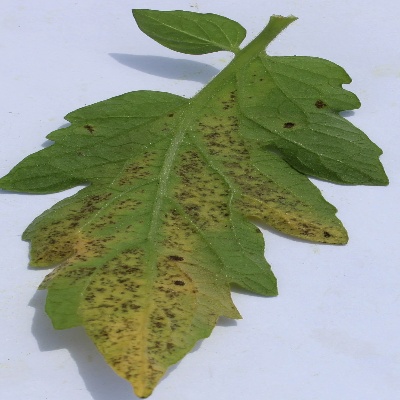
Crop: Tomato
Condition: septoria leaf spot